Frederic J. Mouat

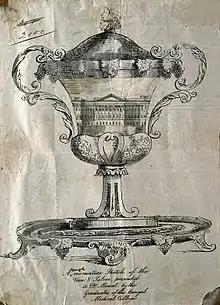
A vase presented to Mouat by the graduates of the Bengal Medical College in 1854

Mouat conducted some experiments for the Liverpool Chamber of Commerce on lichens used in dyeing and sent a report to the Earl of Auckland who was so impressed as to appoint him in 1841 as Treasurer, Secretary, Resident Medical Officer as well as Professor of Chemistry and Materia Medica at the Bengal Medical College. He supported the deputation of four medical students including Bhola Nath Bose and Surya Kumar Goodeeve Chuckerbutty in 1844 for studies in England. Among the experiments he conducted were trials on treating leprosy patients with the extracts of chaulmoogra ("Hydnocarpus wightiana"). In 1849, he published an atlas of human anatomy with notes in Urdu with the assistance of Moonshee Nusseerudin Ahmed and with illustrations by Colesworthey Grant. "the only works upon European medicine extant... are ... chiefly in the Nagree character which is only understood by Hindu native doctors".